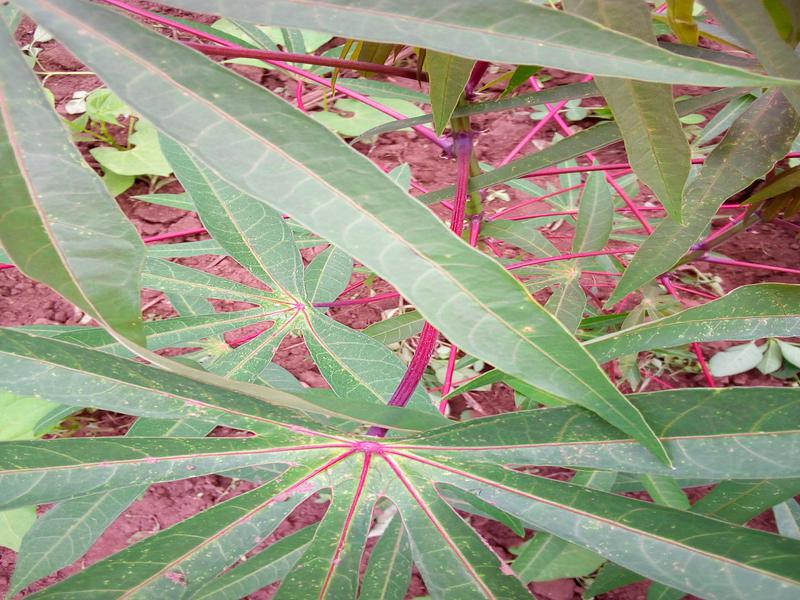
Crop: cassava
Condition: green_mottle